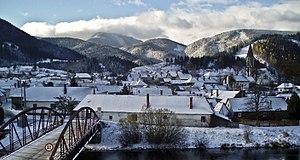
Liptovská Porúbka est un village de Slovaquie situé dans la région de Žilina.